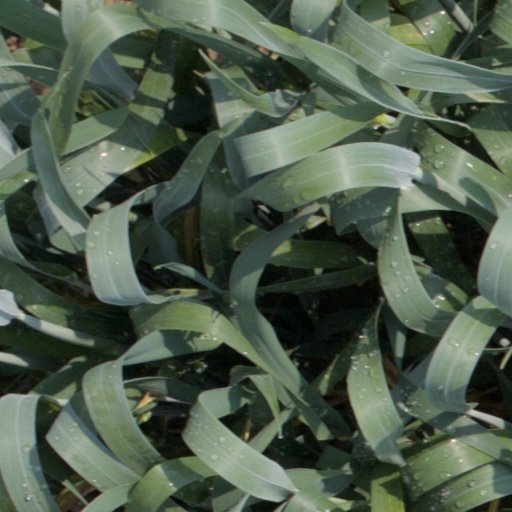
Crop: wheat